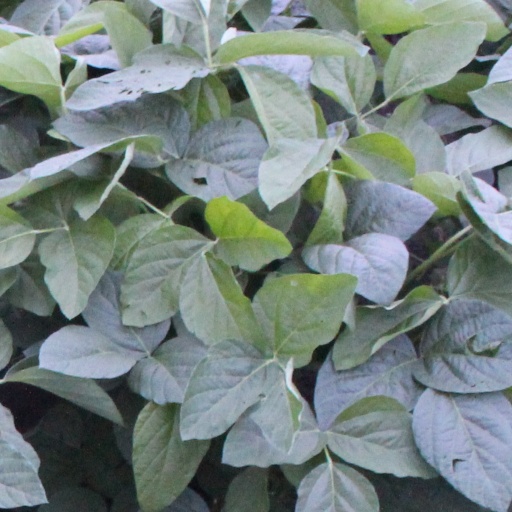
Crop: soybean